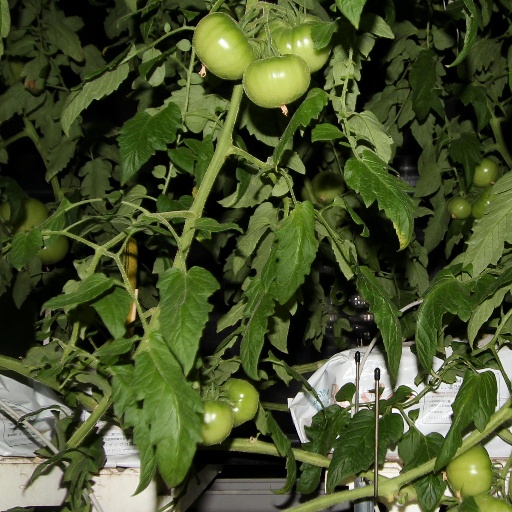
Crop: tomato